Moses Yale Beach

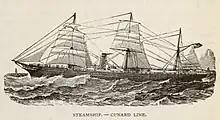
Cunard Line steamship, used by "The New York Sun" to get their news from Europe

The New York Sun, as a penny press journal, brought many innovations to the industry, such as being the first U.S. journal to hire a Police reporter. They were also the first newspaper to report crimes and personal events such as suicides, deaths, and divorces, which featured everyday people rather than public figures. As the early developers of the craft of reporting and storytelling, they changed journalism, and brought a new business model focused on mass-production and advertising rather than subscriptions. With the breakthrough of selling their newspaper for a penny, a very low price affordable to most, it got New Yorkers from all walks of life reading the news and stay informed. They also launched hoaxes with the aim of attracting attention, such as the Great Moon Hoax of 1835 or The Balloon-Hoax. Theses innovations led the journal to eventually become the most successful newspaper in America.